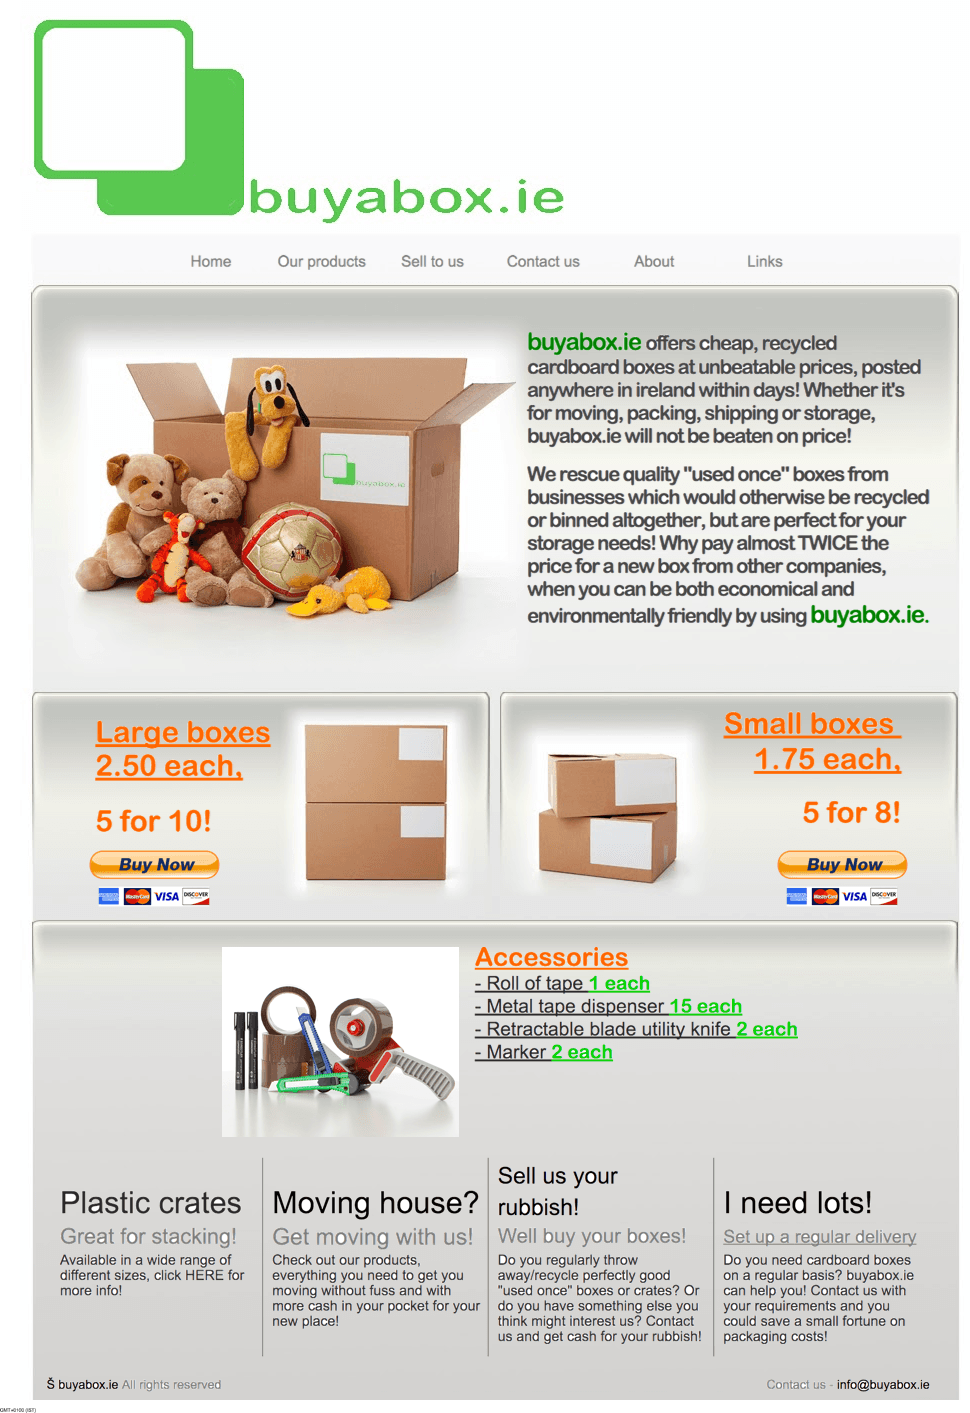
Label: cardboard